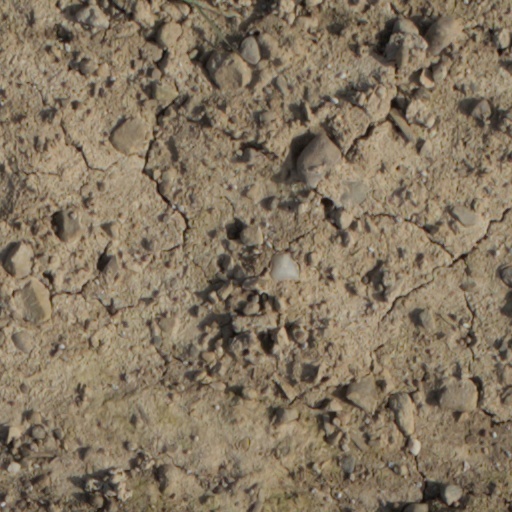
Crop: wheat